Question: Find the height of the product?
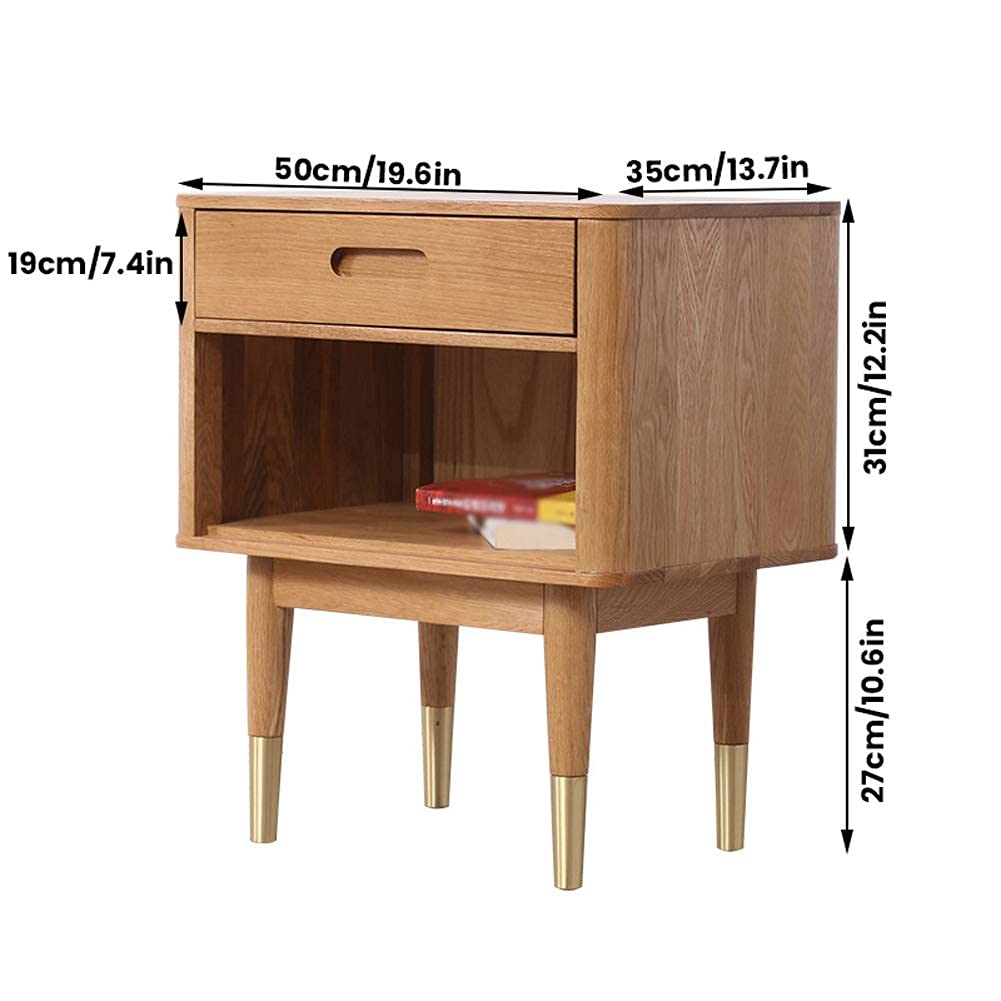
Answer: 31.0 centimetre